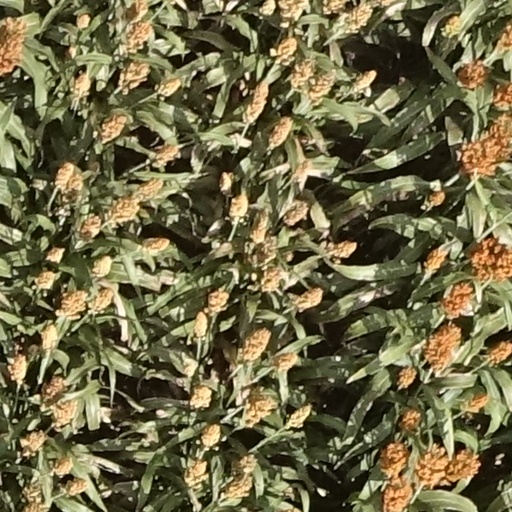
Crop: sorghum